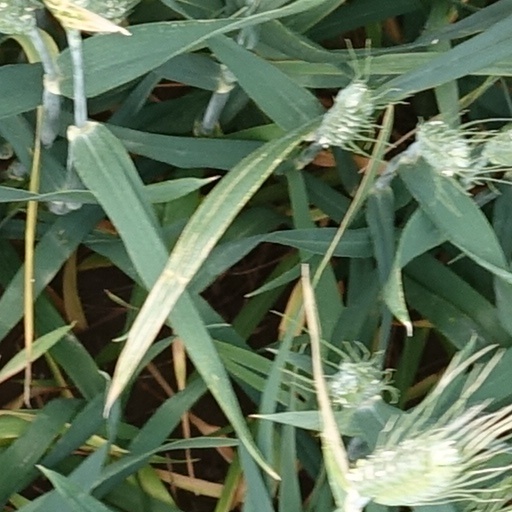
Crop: wheat